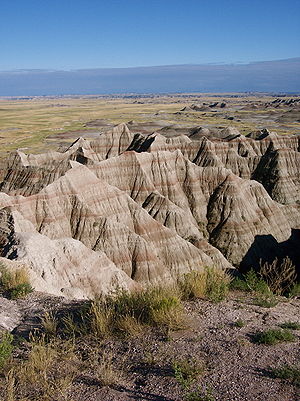
South Dakota / Geografi / Nationalparker og monumenter
Badlands National Park
South Dakota er en amerikansk delstat. Statens hovedstad er Pierre, mens den største by hedder Sioux Falls. I 2006 havde staten 781.919 indbyggere.